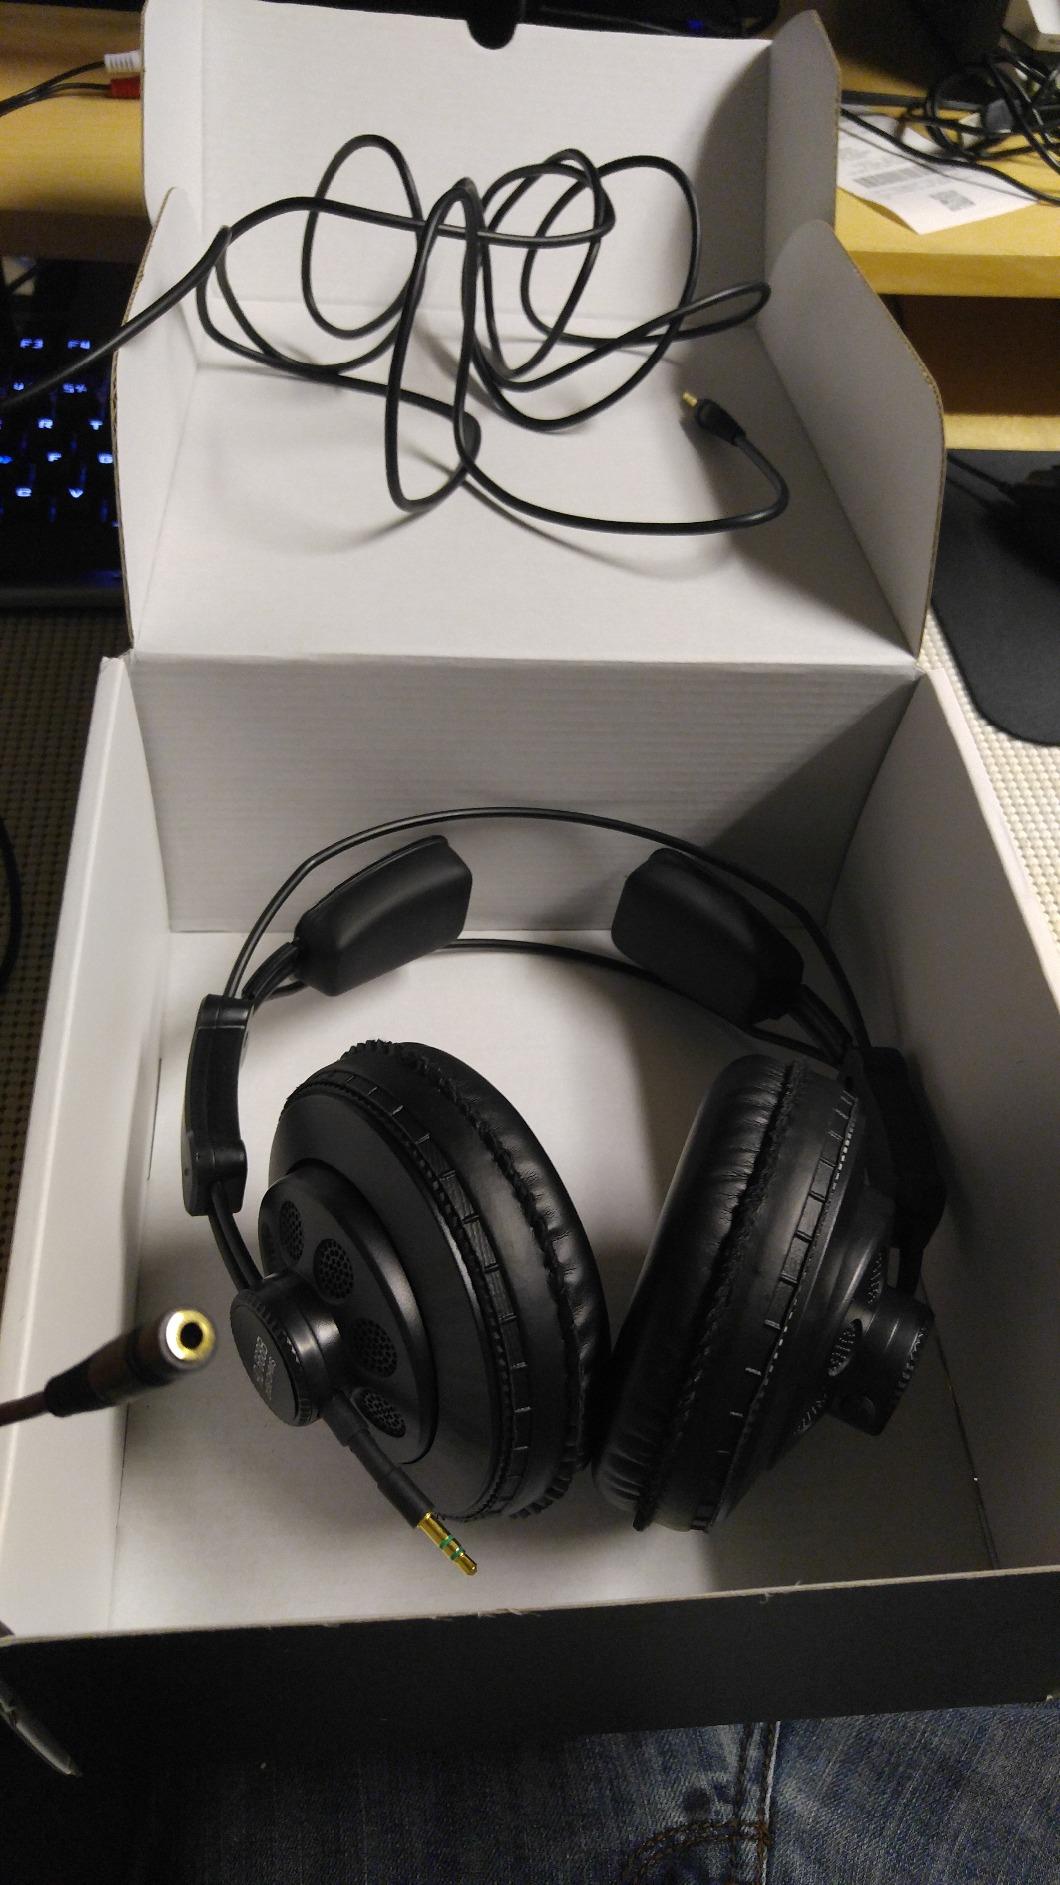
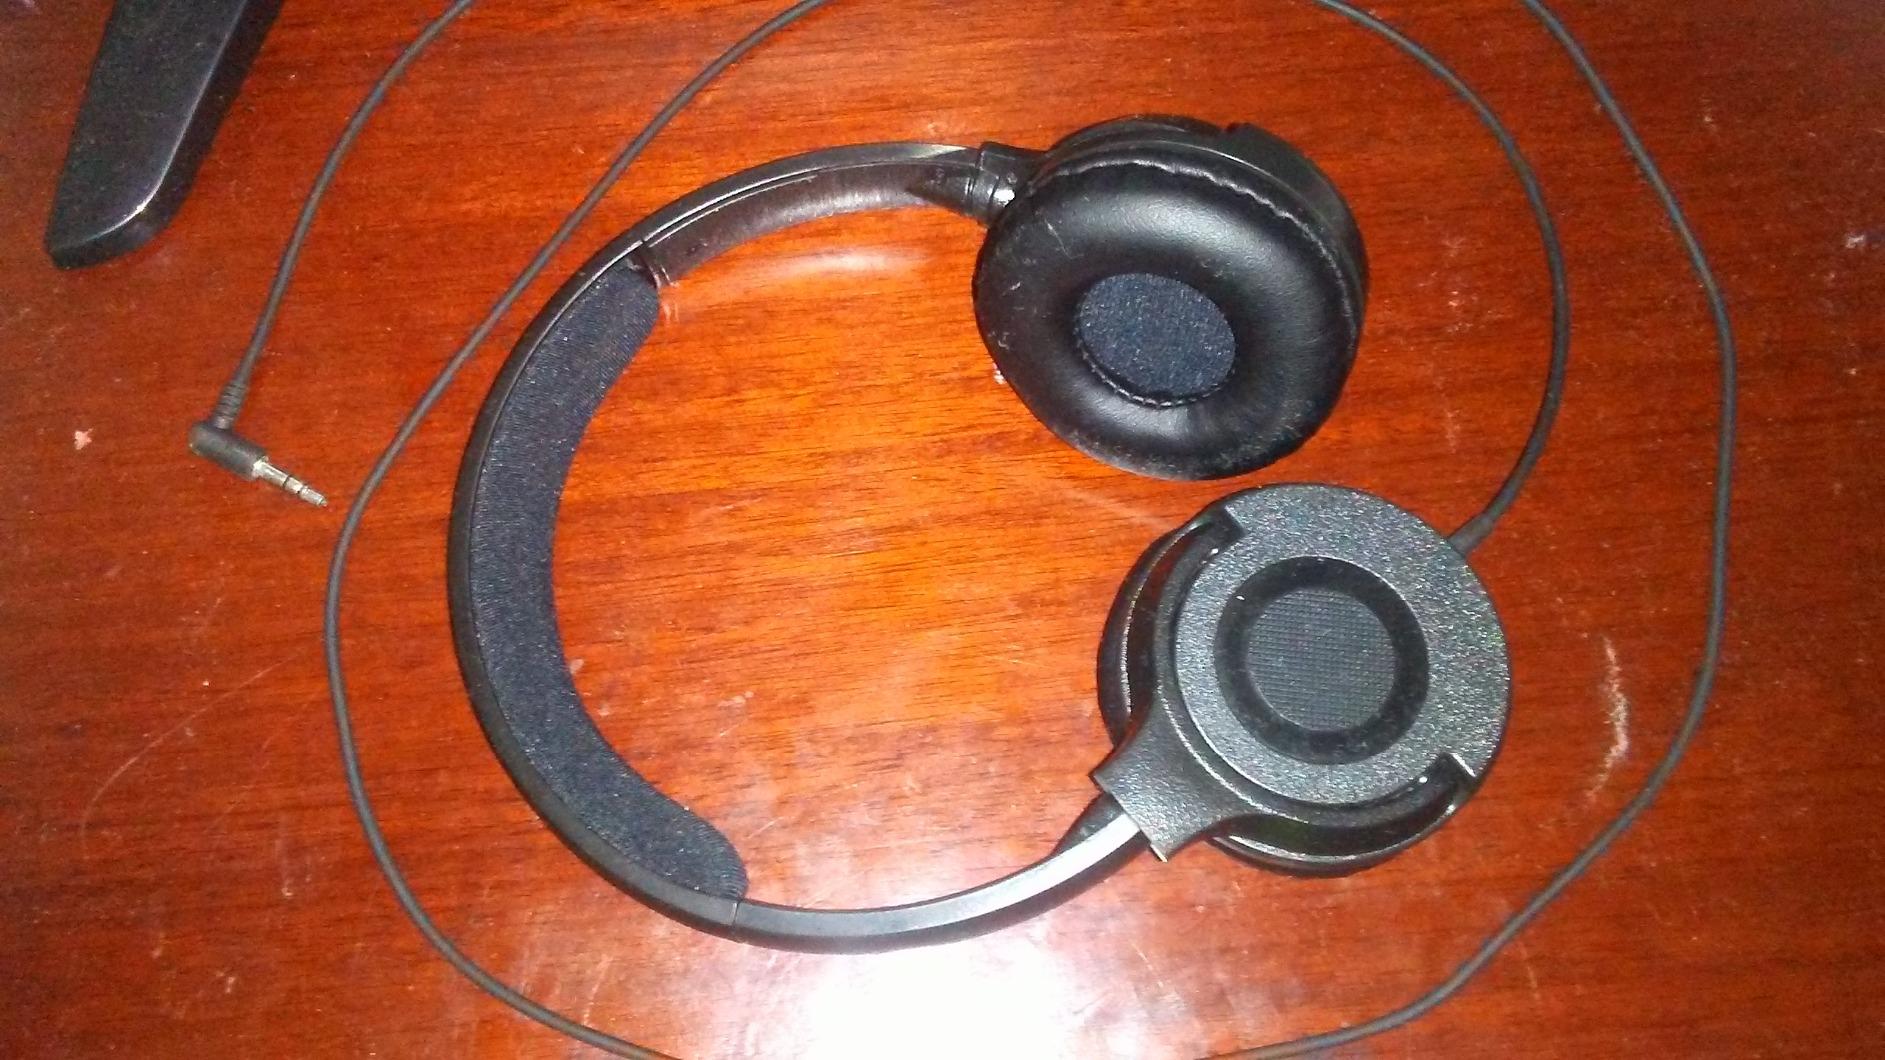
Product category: headphones
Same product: no